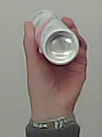
Product: rexona_spray